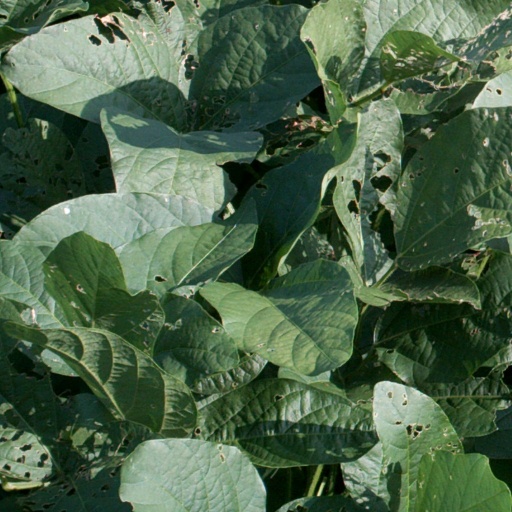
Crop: soybean